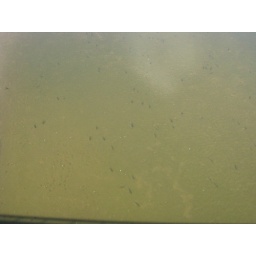
There were tons of fish in the river looking from the Mirabeau Bridge